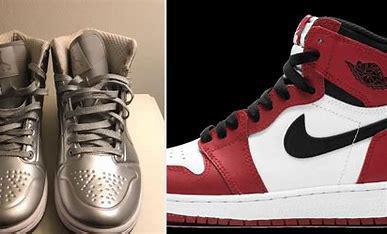
Brand: Jordan
Model: 100